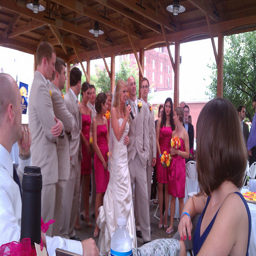
an outdoor wedding where a bride and groom are singing into a microphone
A man and a woman dressed in wedding outfits with a microphone.
A woman in a white dress speaks into a microphone at an event.
A crowd of wedding guest standing and sitting around a newly married couple.
a group of people are attending a wedding